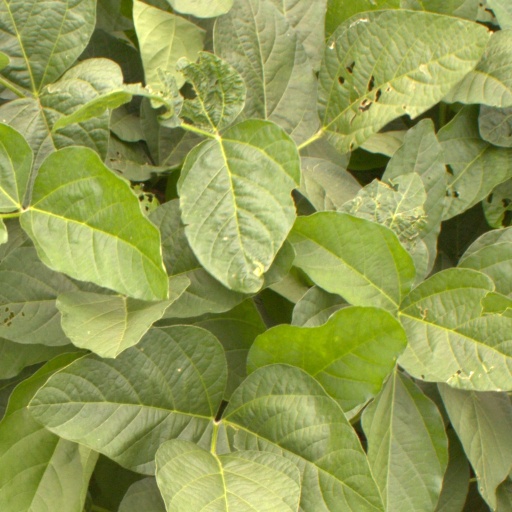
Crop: soybean